Anderson–Doosing Farm

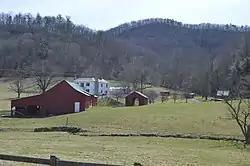
Overview from the north

The Anderson–Doosing Farm is a historic home and farm located near Catawba, Roanoke County, Virginia. The farmhouse was built about 1883, and is a two-story, three-bay, Greek Revival style frame dwelling. It has a two-story rear ell. Also on the property are the contributing meat house, log cabin, equipment shed / blacksmith shop, two chicken houses, barn (c. 1830), privy (c. 1940), corn crib, and milking parlor (c. 1940).